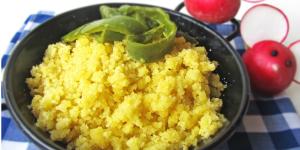
migas murcianas para celiacos